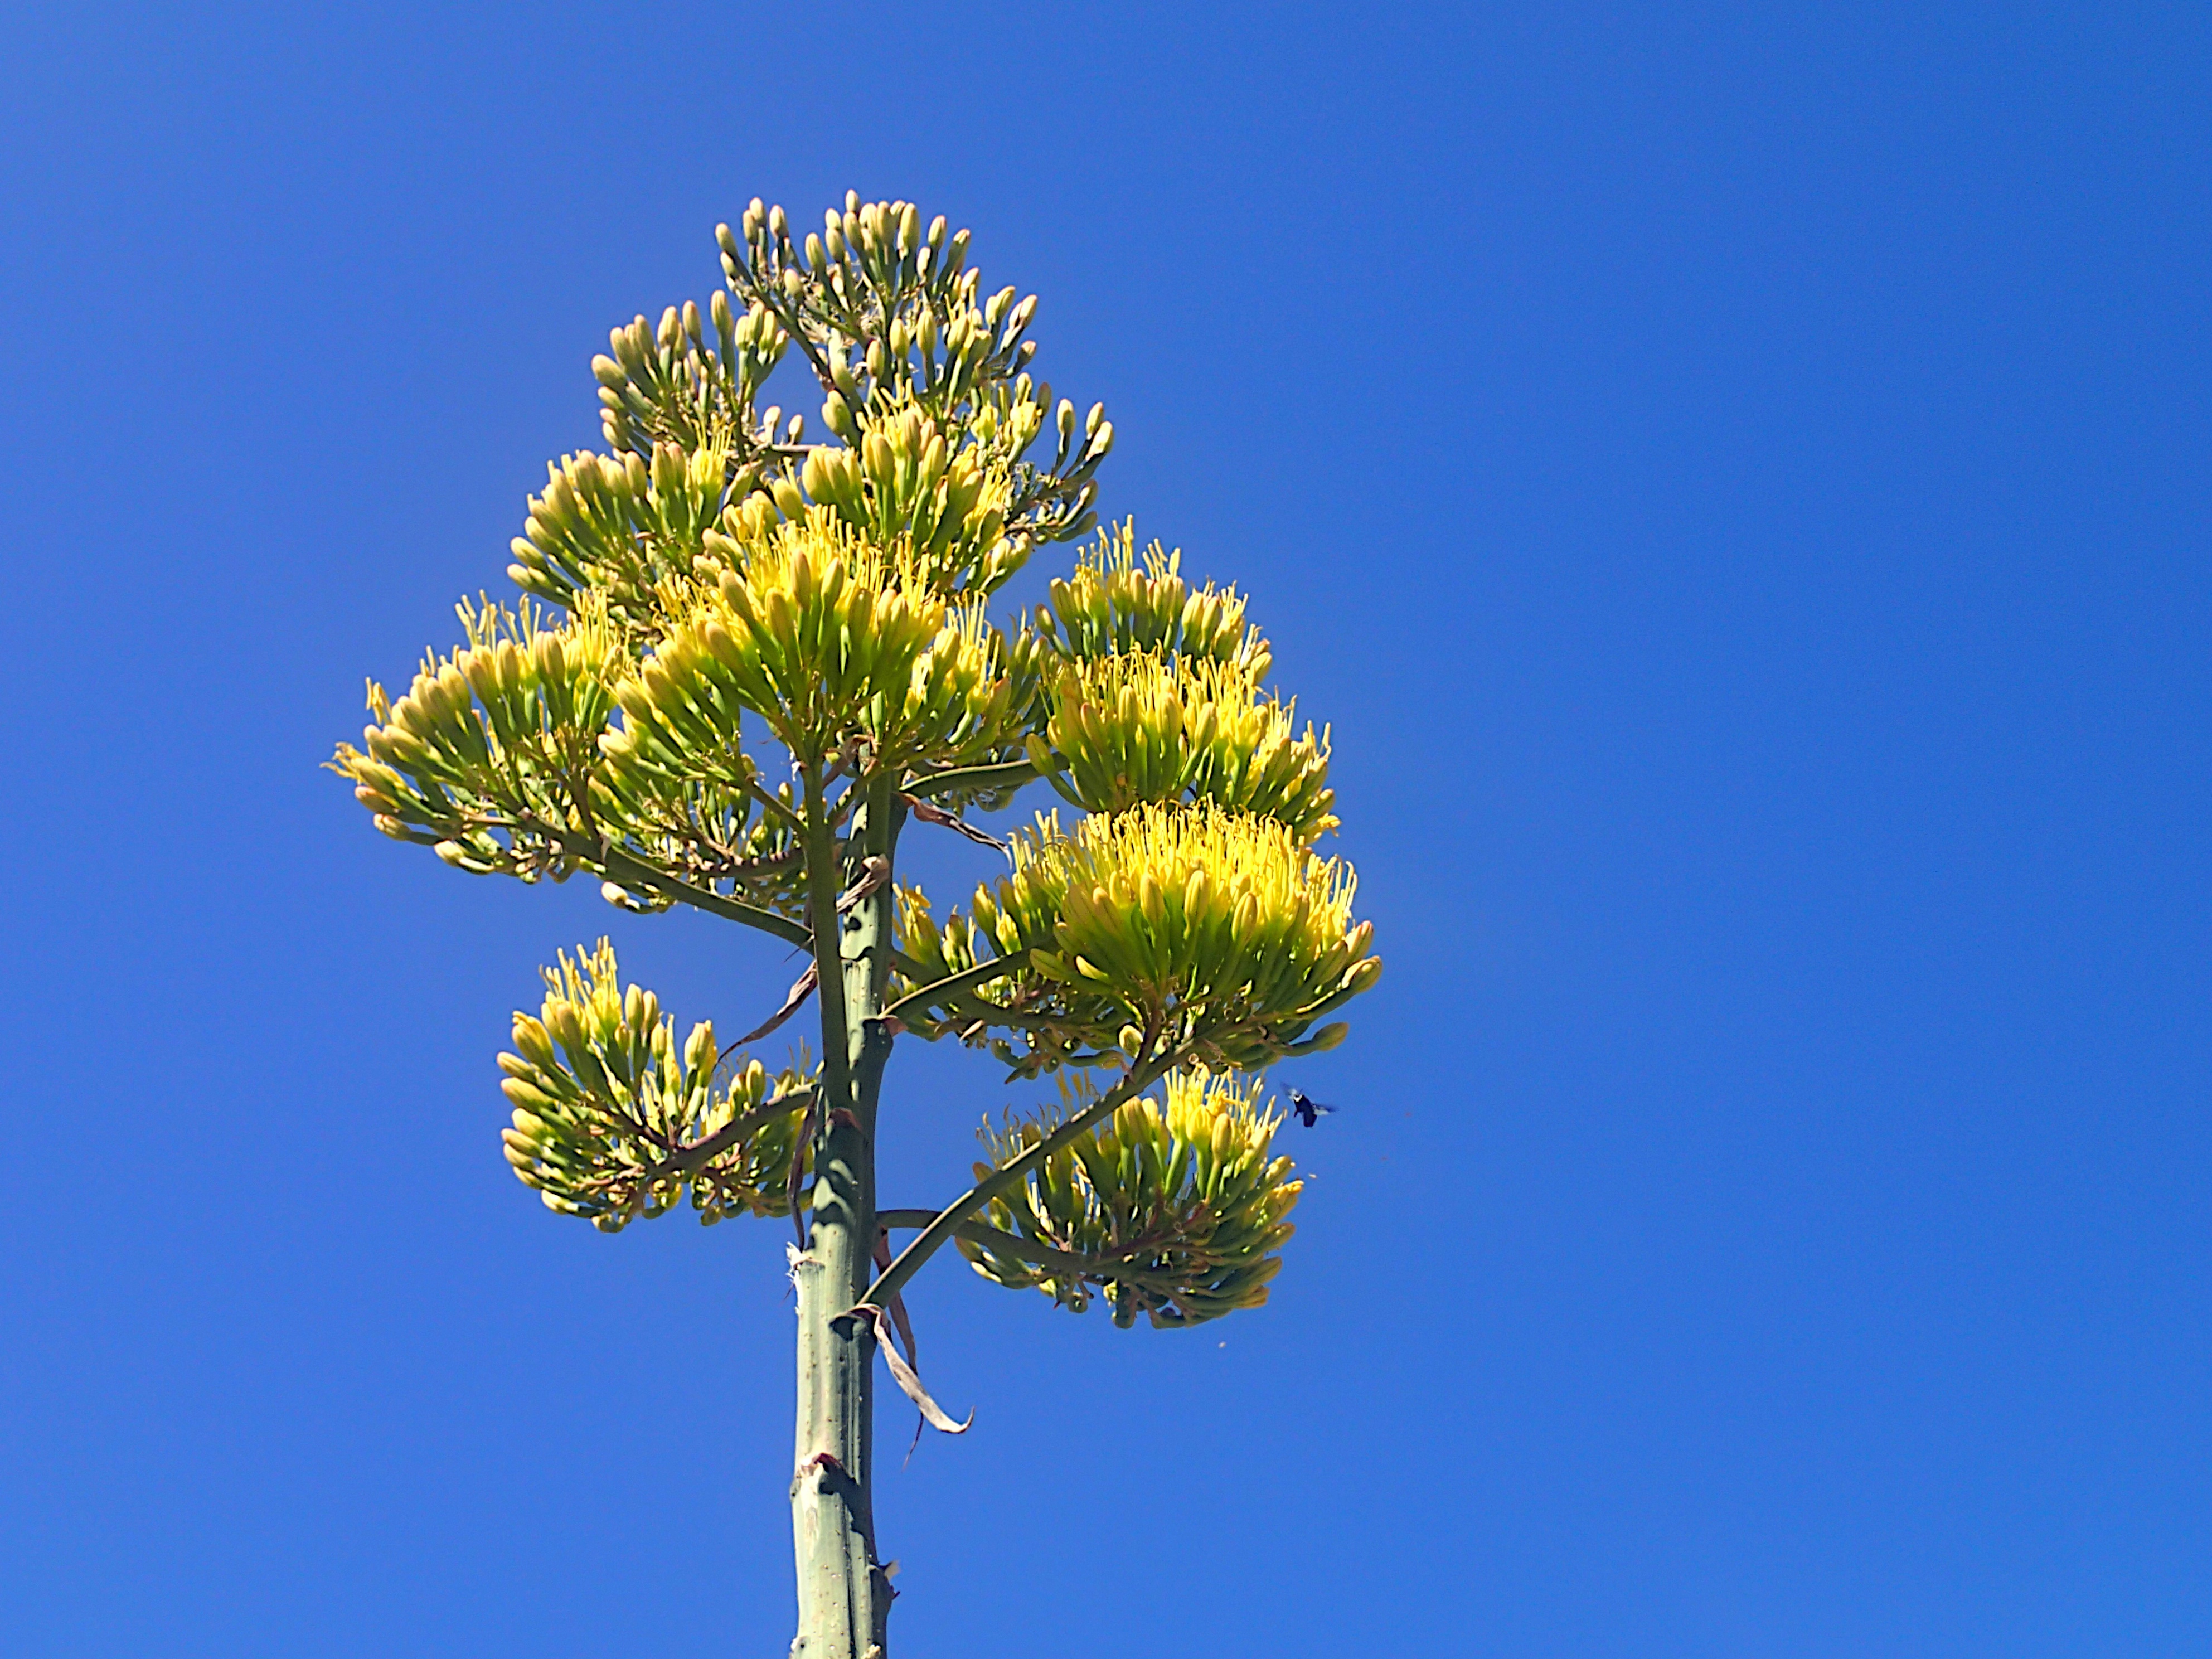
tree, branch, cactus, plant, sky, flower, flora, agave, mimosa, flowering plant, woody plant, land plant, arecales, palm family